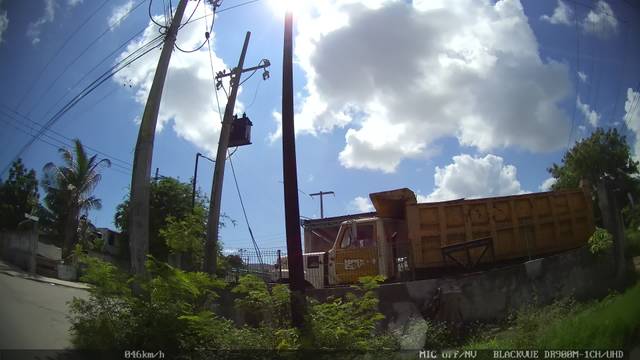
Region: Mexico
Coordinates: 21.169, -86.872